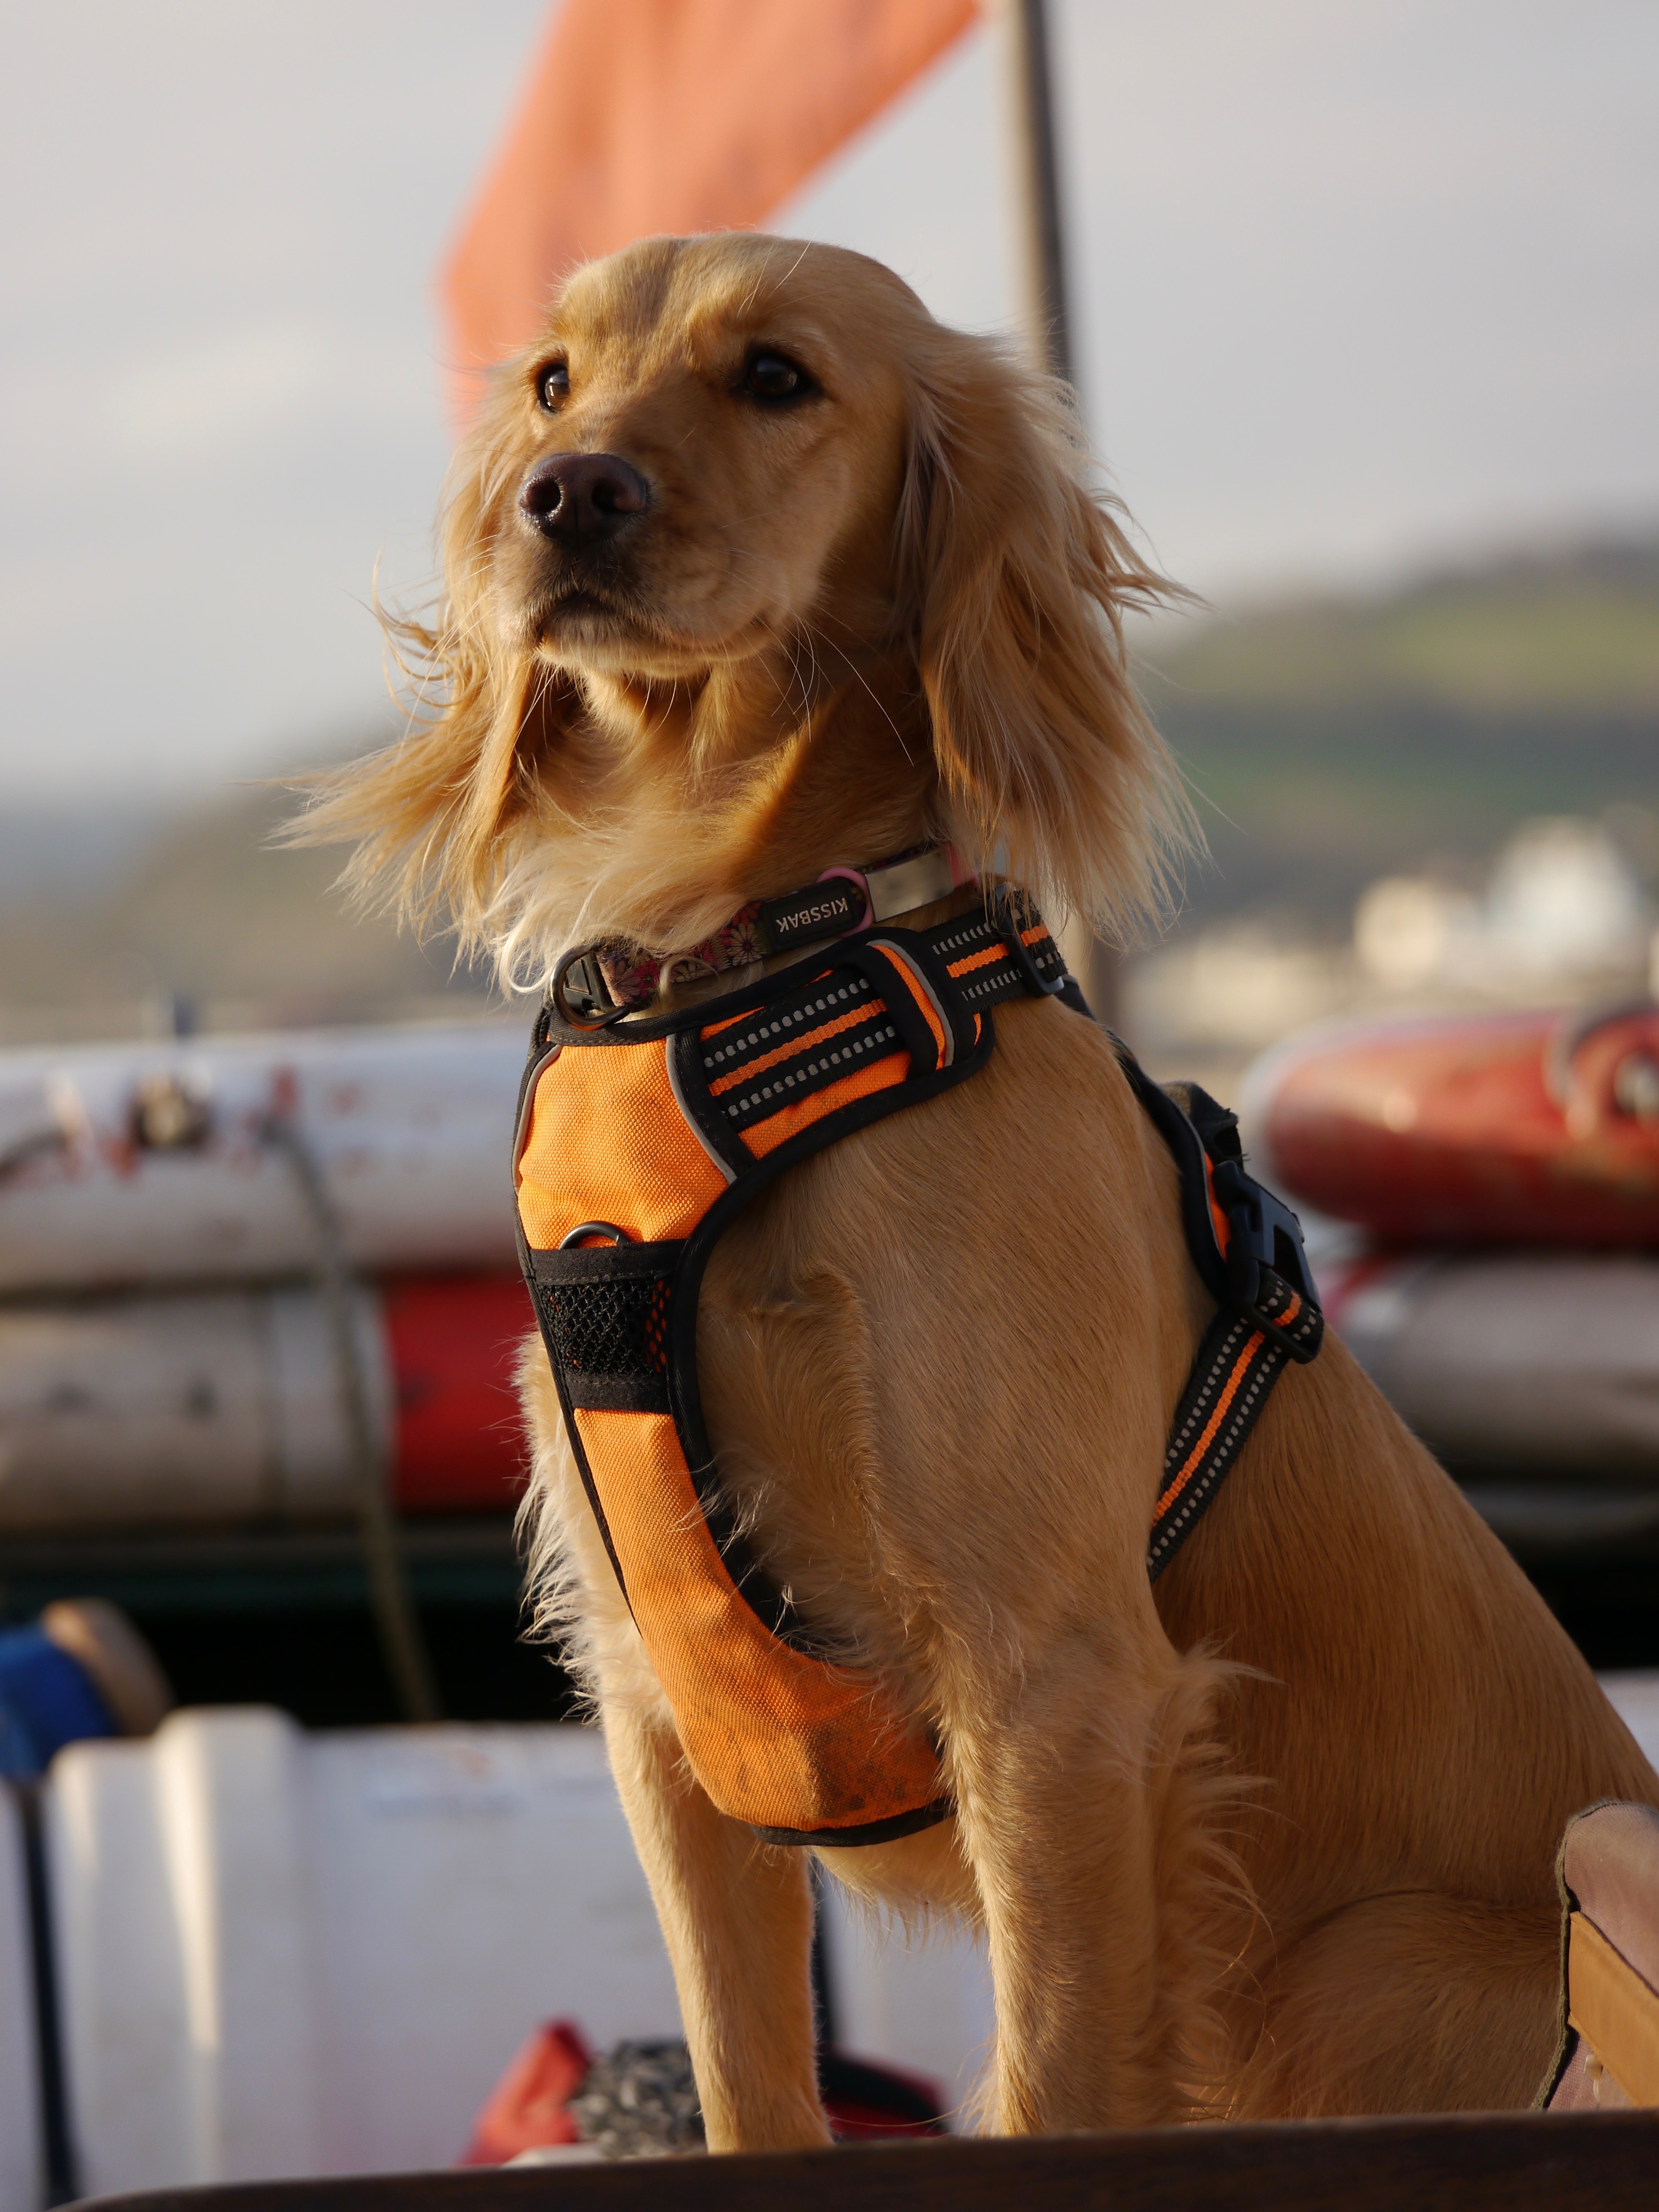
dog, dog breed, carnivore, collar, companion dog, fawn, dog collar, Dog supply, liver, Pet supply, snout, sporting group, canidae, leash, sky, gun dog, working animal, fur, fashion accessory, working dog